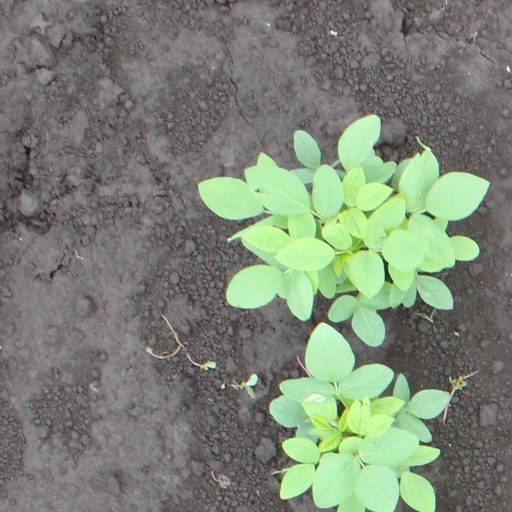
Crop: soybean